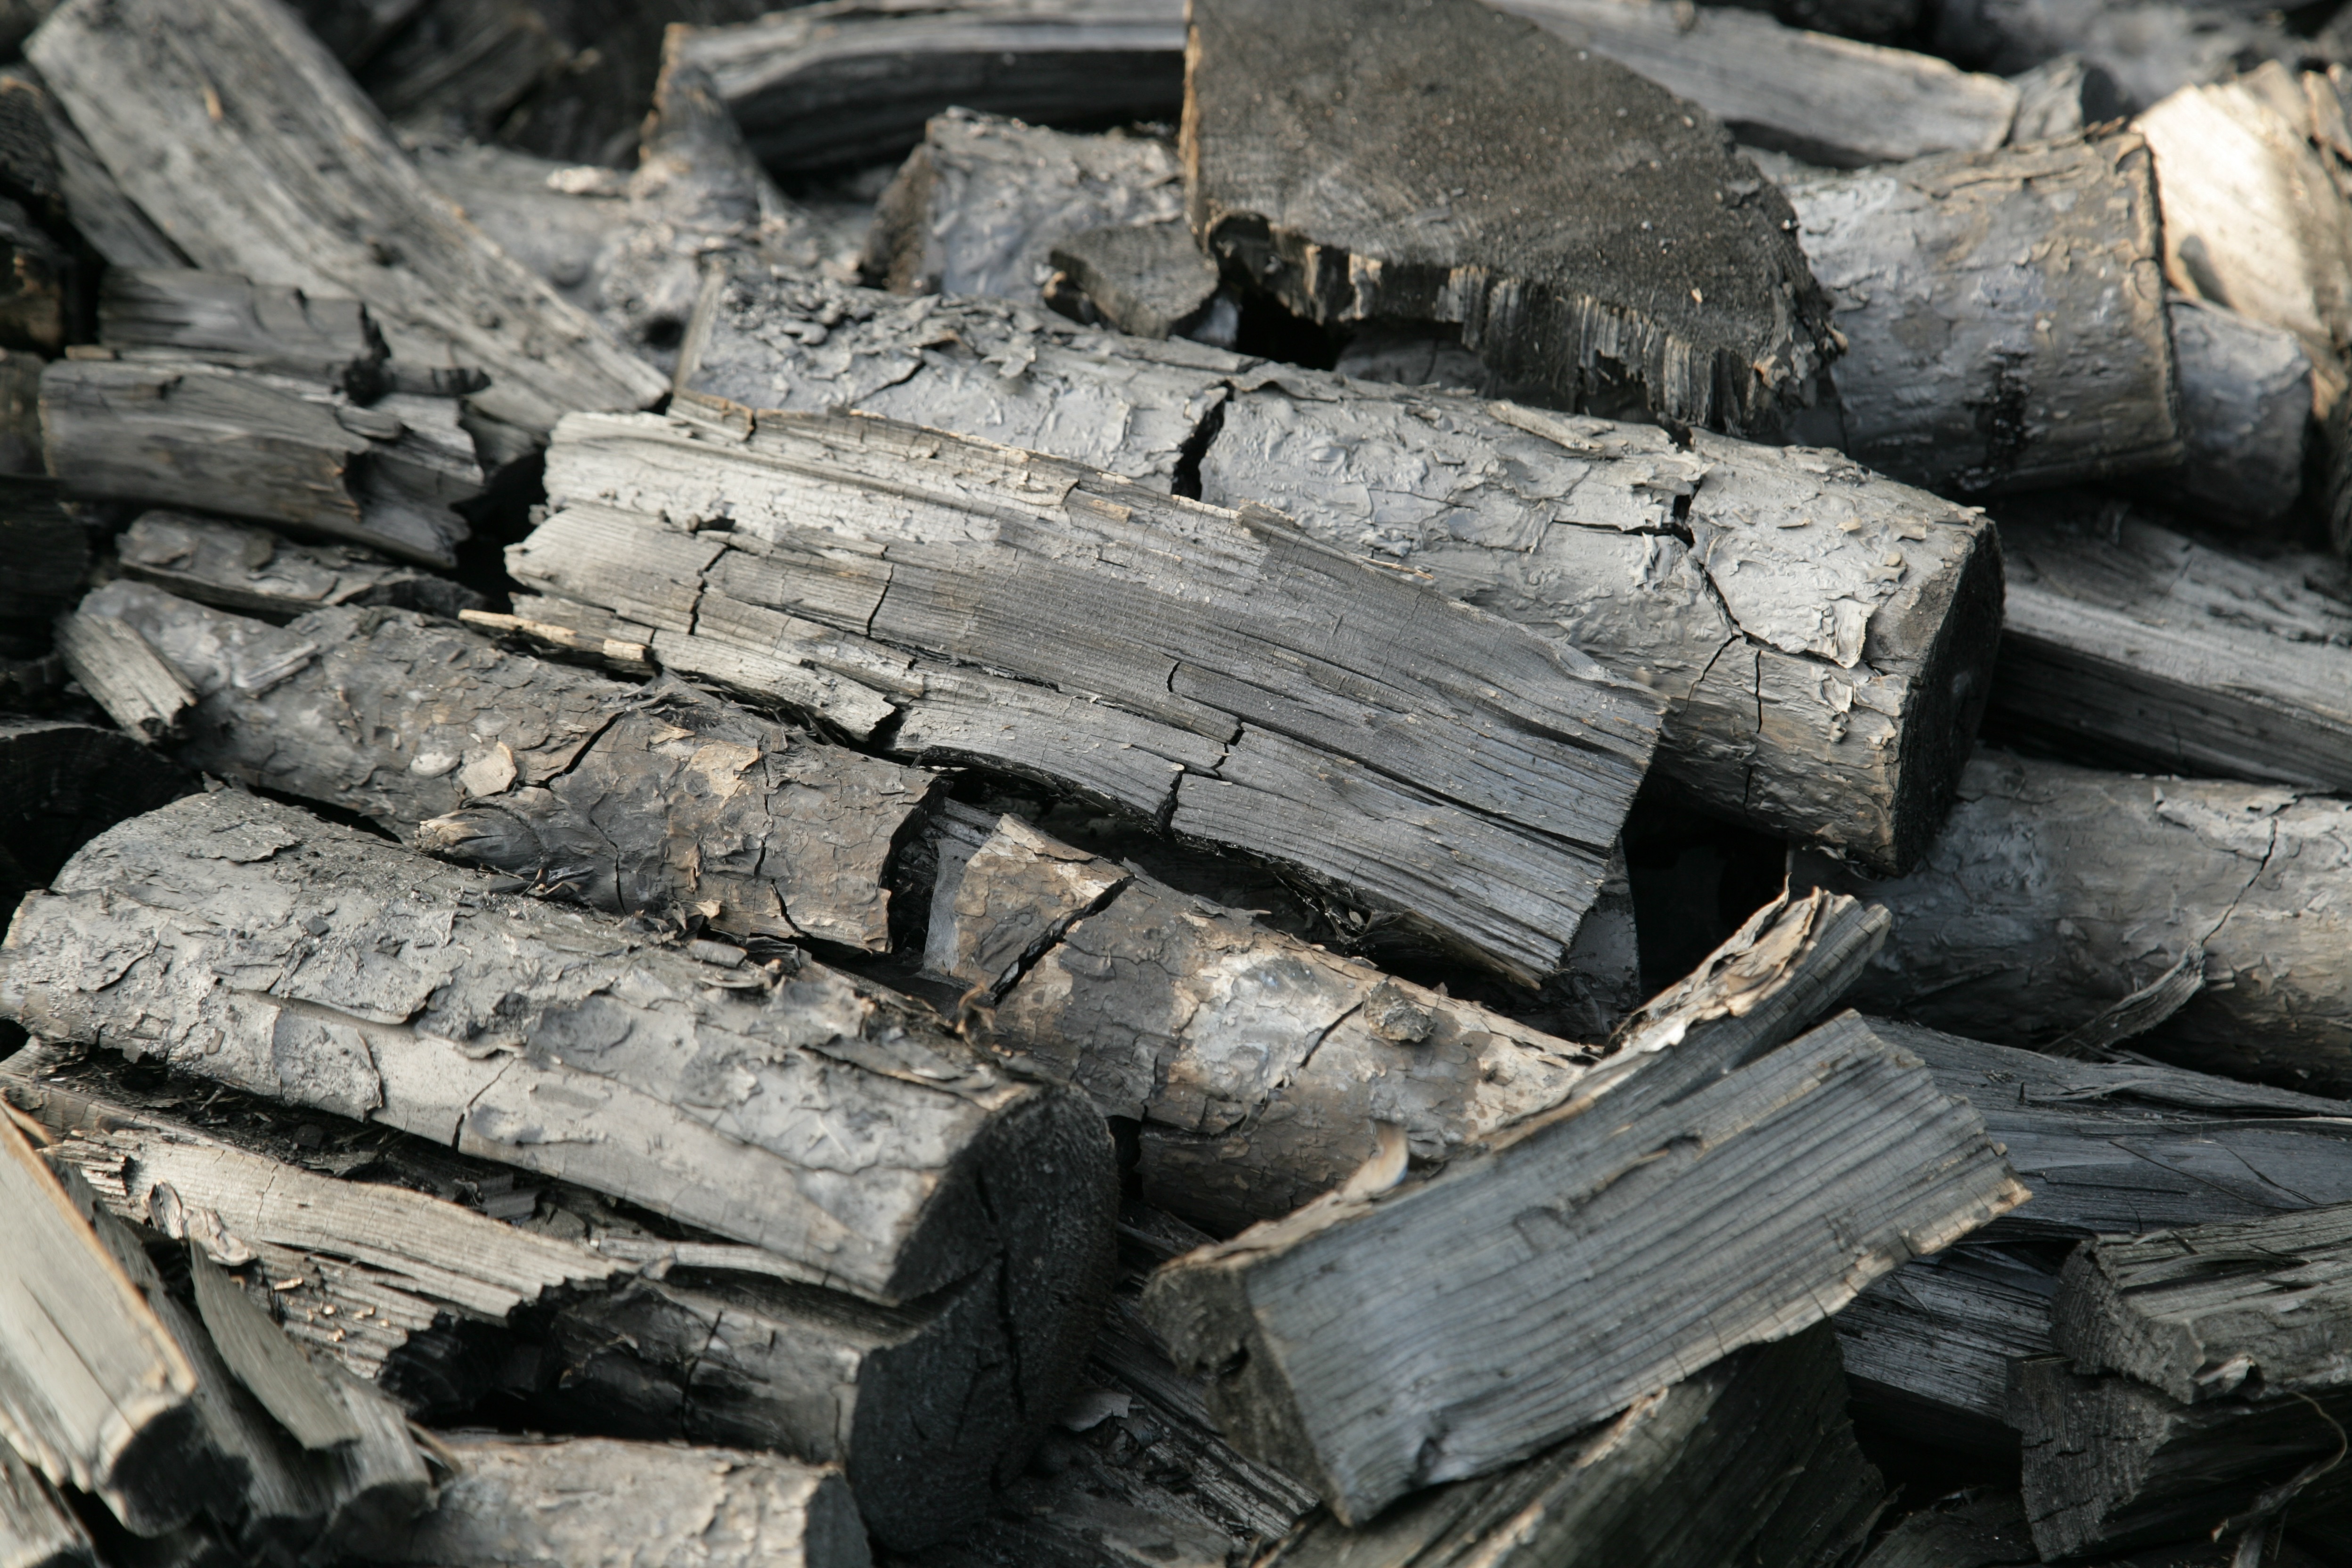
tree, rock, wood, trunk, wall, soil, stone wall, firewood, black, lumber, material, tire, rubble, geology, coal, tread, automotive tire